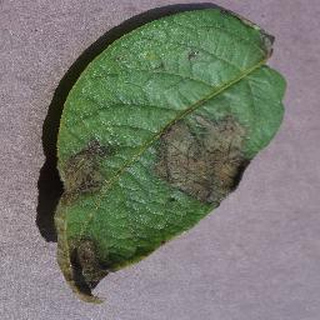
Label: potato_late_blight